Matilda effect

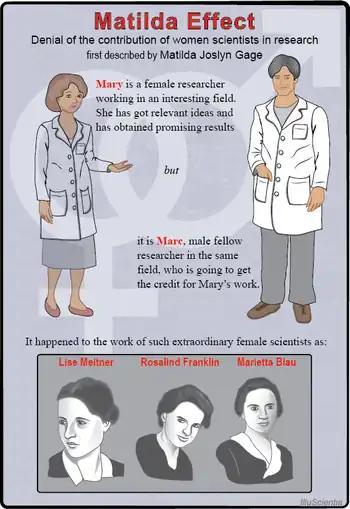
Matilda effect

The Matilda effect is a bias against acknowledging the achievements of women scientists and inventors whose work is attributed to their male colleagues. This phenomenon was first described by suffragist and abolitionist Matilda Joslyn Gage (1826–1898) in her essay, "Woman as Inventor" (first published as a tract in 1870 and later published in the "North American Review", retitled "Woman as an Inventor", in 1883). The term "Matilda effect" was coined in 1993 by science historian Margaret W. Rossiter.